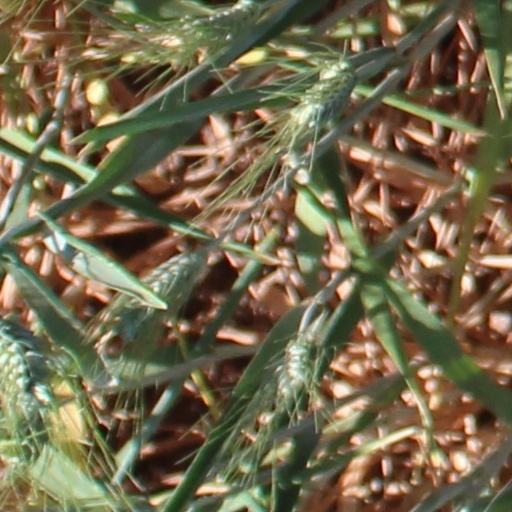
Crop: wheat